Hagen Theatre

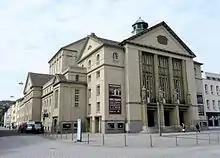
Hagen Theatre (2016)

Hagen Theatre (German: ) is a performance venue in Hagen, North Rhine-Westphalia, Germany. It offers musical theatre (opera, operetta, musicals), ballet, plays, children's and young people's theatre, and concerts by the Philharmonic Orchestra Hagen.